Brenda Banks (animator)

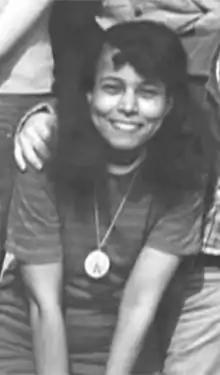
Brenda Lee Banks

Brenda Lee Banks (July 19, 1948 – December 30, 2020) was an American animator, who was one of the first African American women to work as a professional animator.